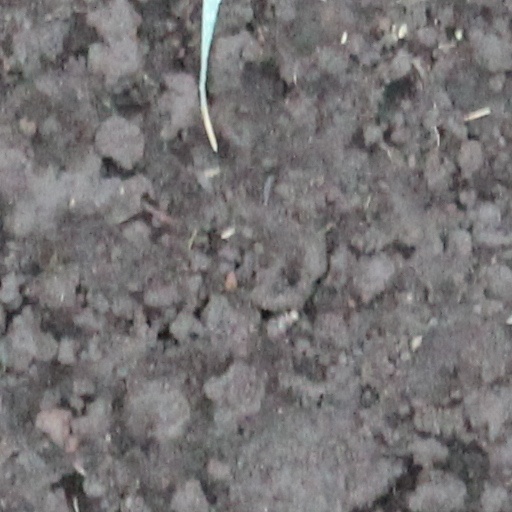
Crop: wheat